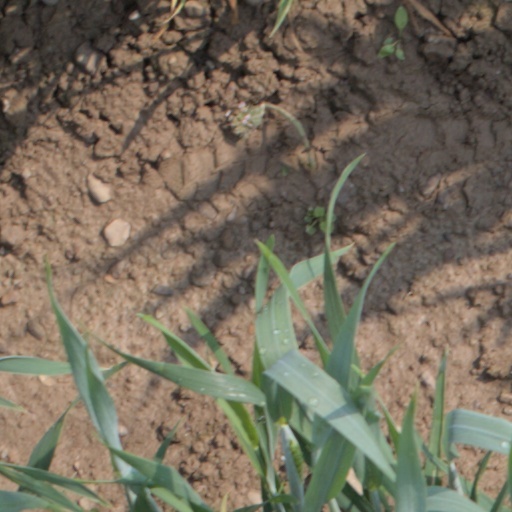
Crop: wheat